Naagu

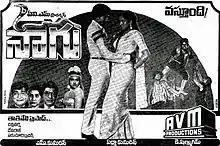
Theatrical poster

Naagu is a 1984 Tollywood film directed by Tatineni Prasad and produced by AVM Productions. This film stars Chiranjeevi, Radha and Jaggayya.